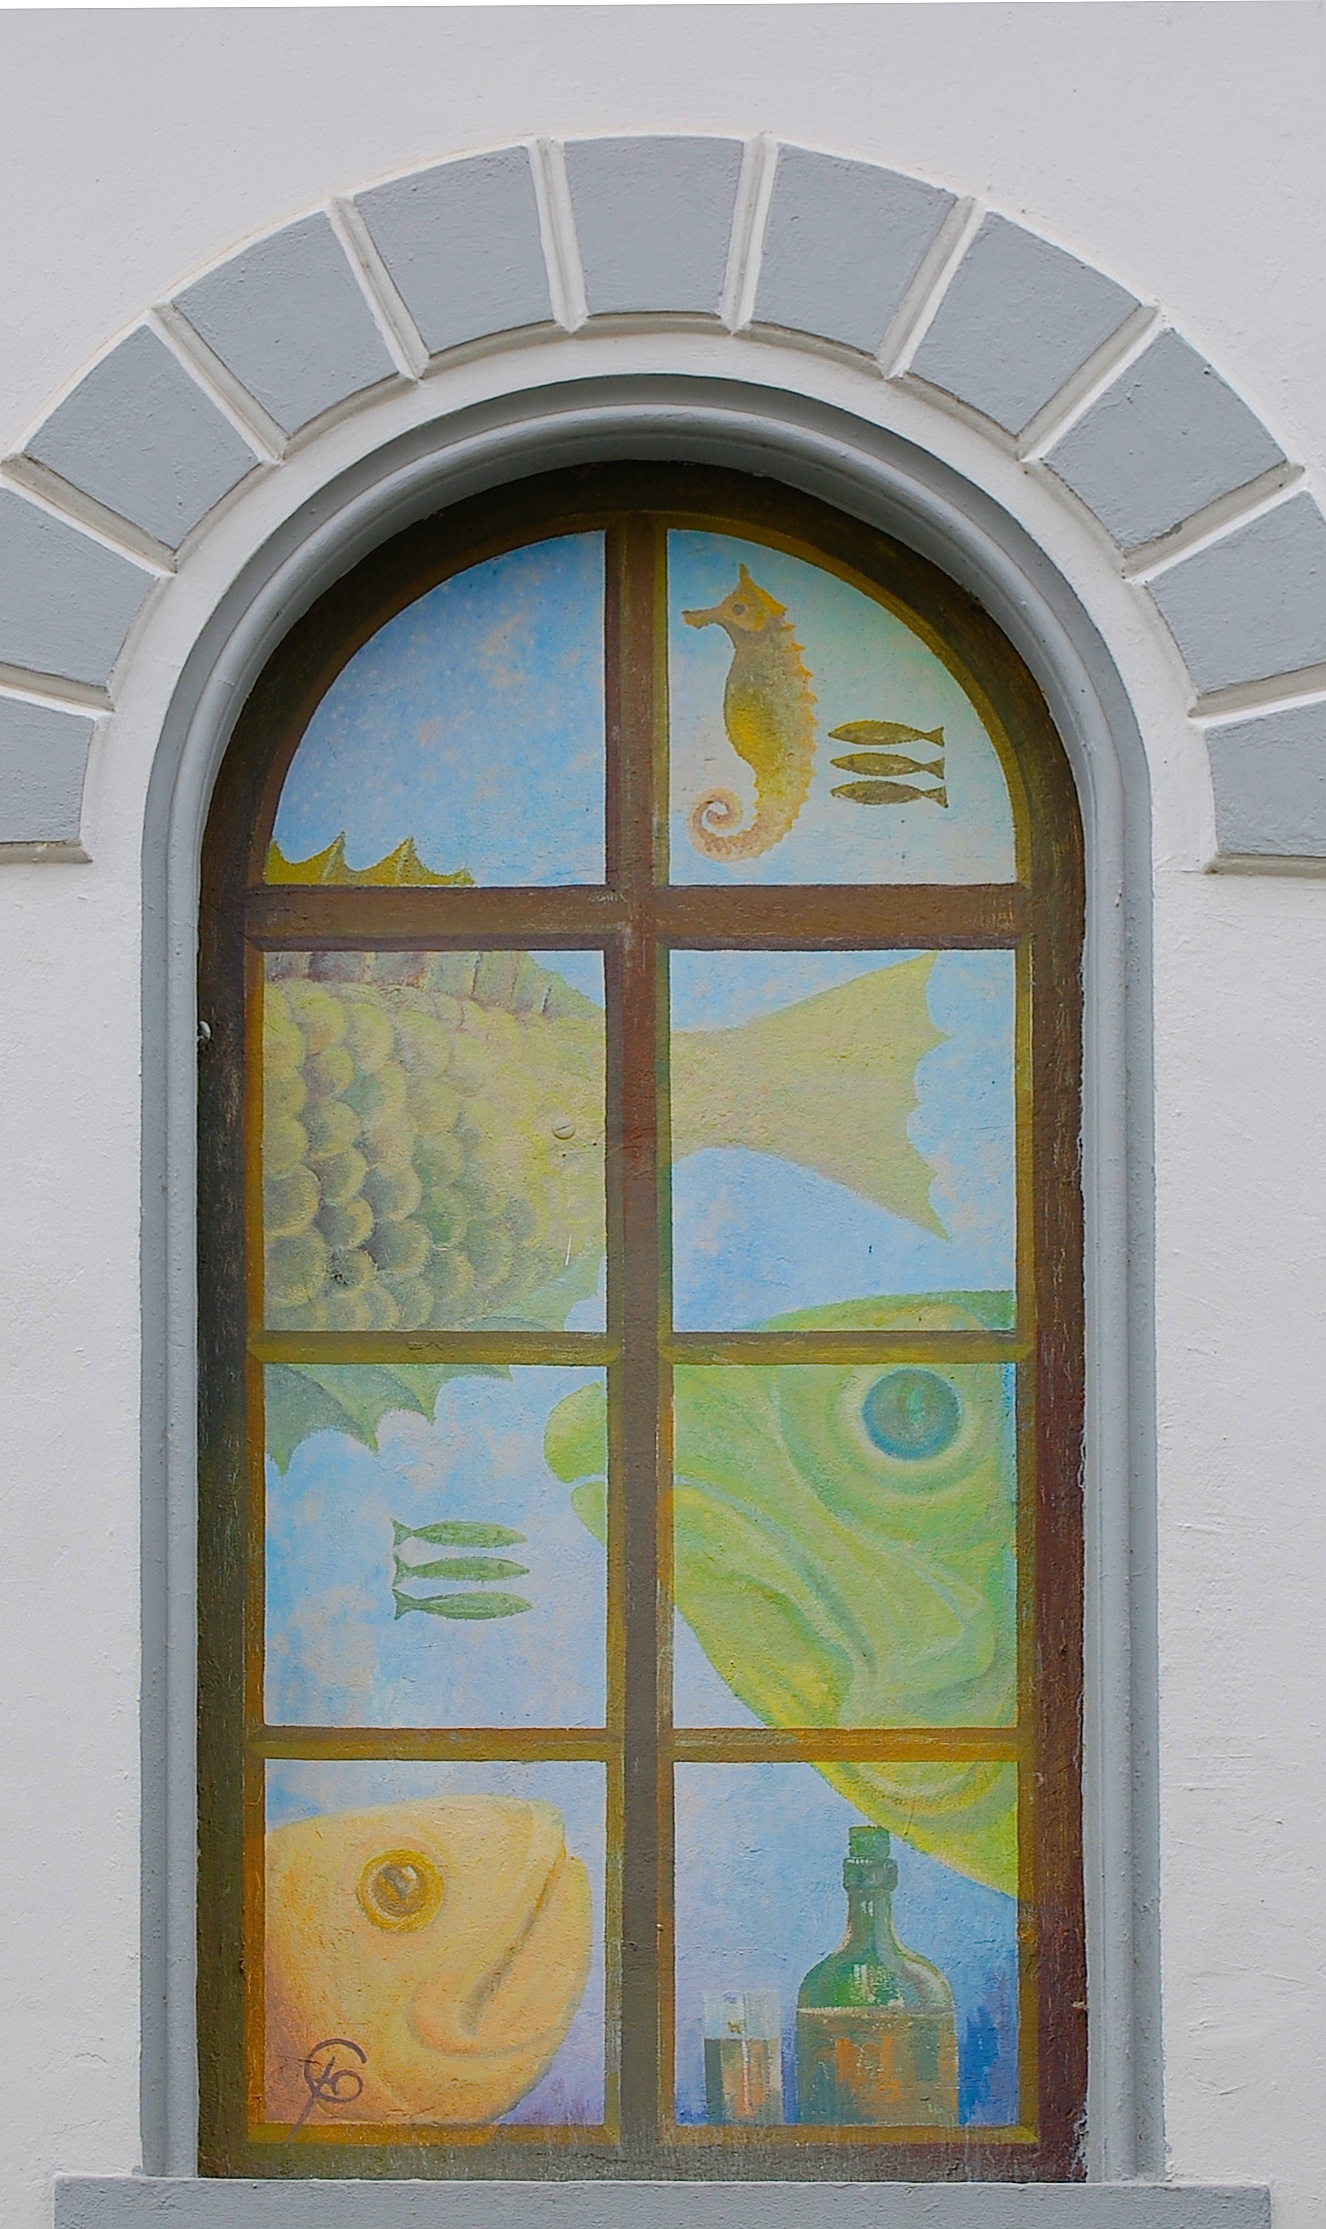
architecture, window, glass, wall, arch, color, facade, door, material, art, animals, grafitti